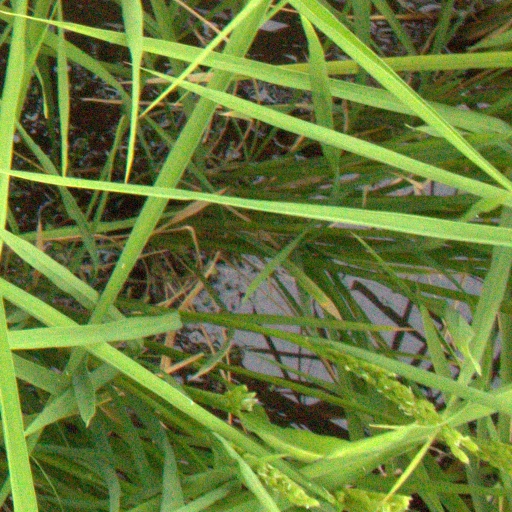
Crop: rice